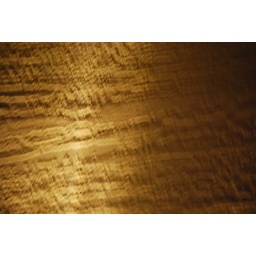
The outside wall texture in lamp light.